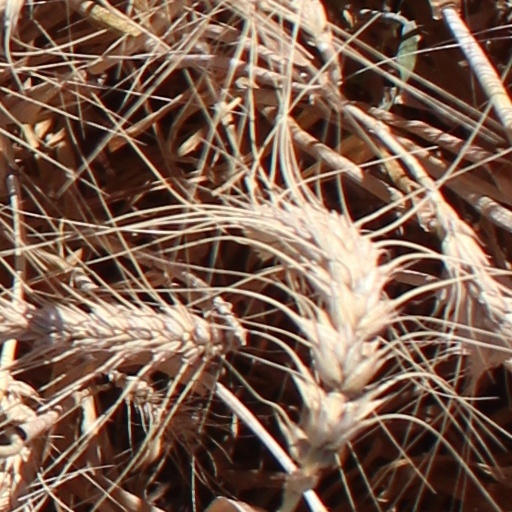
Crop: wheat